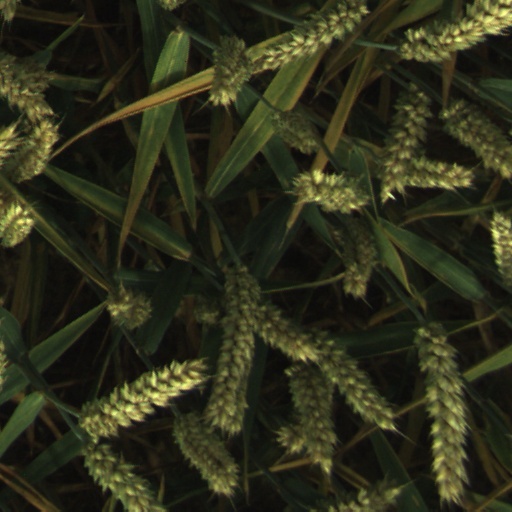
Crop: wheat